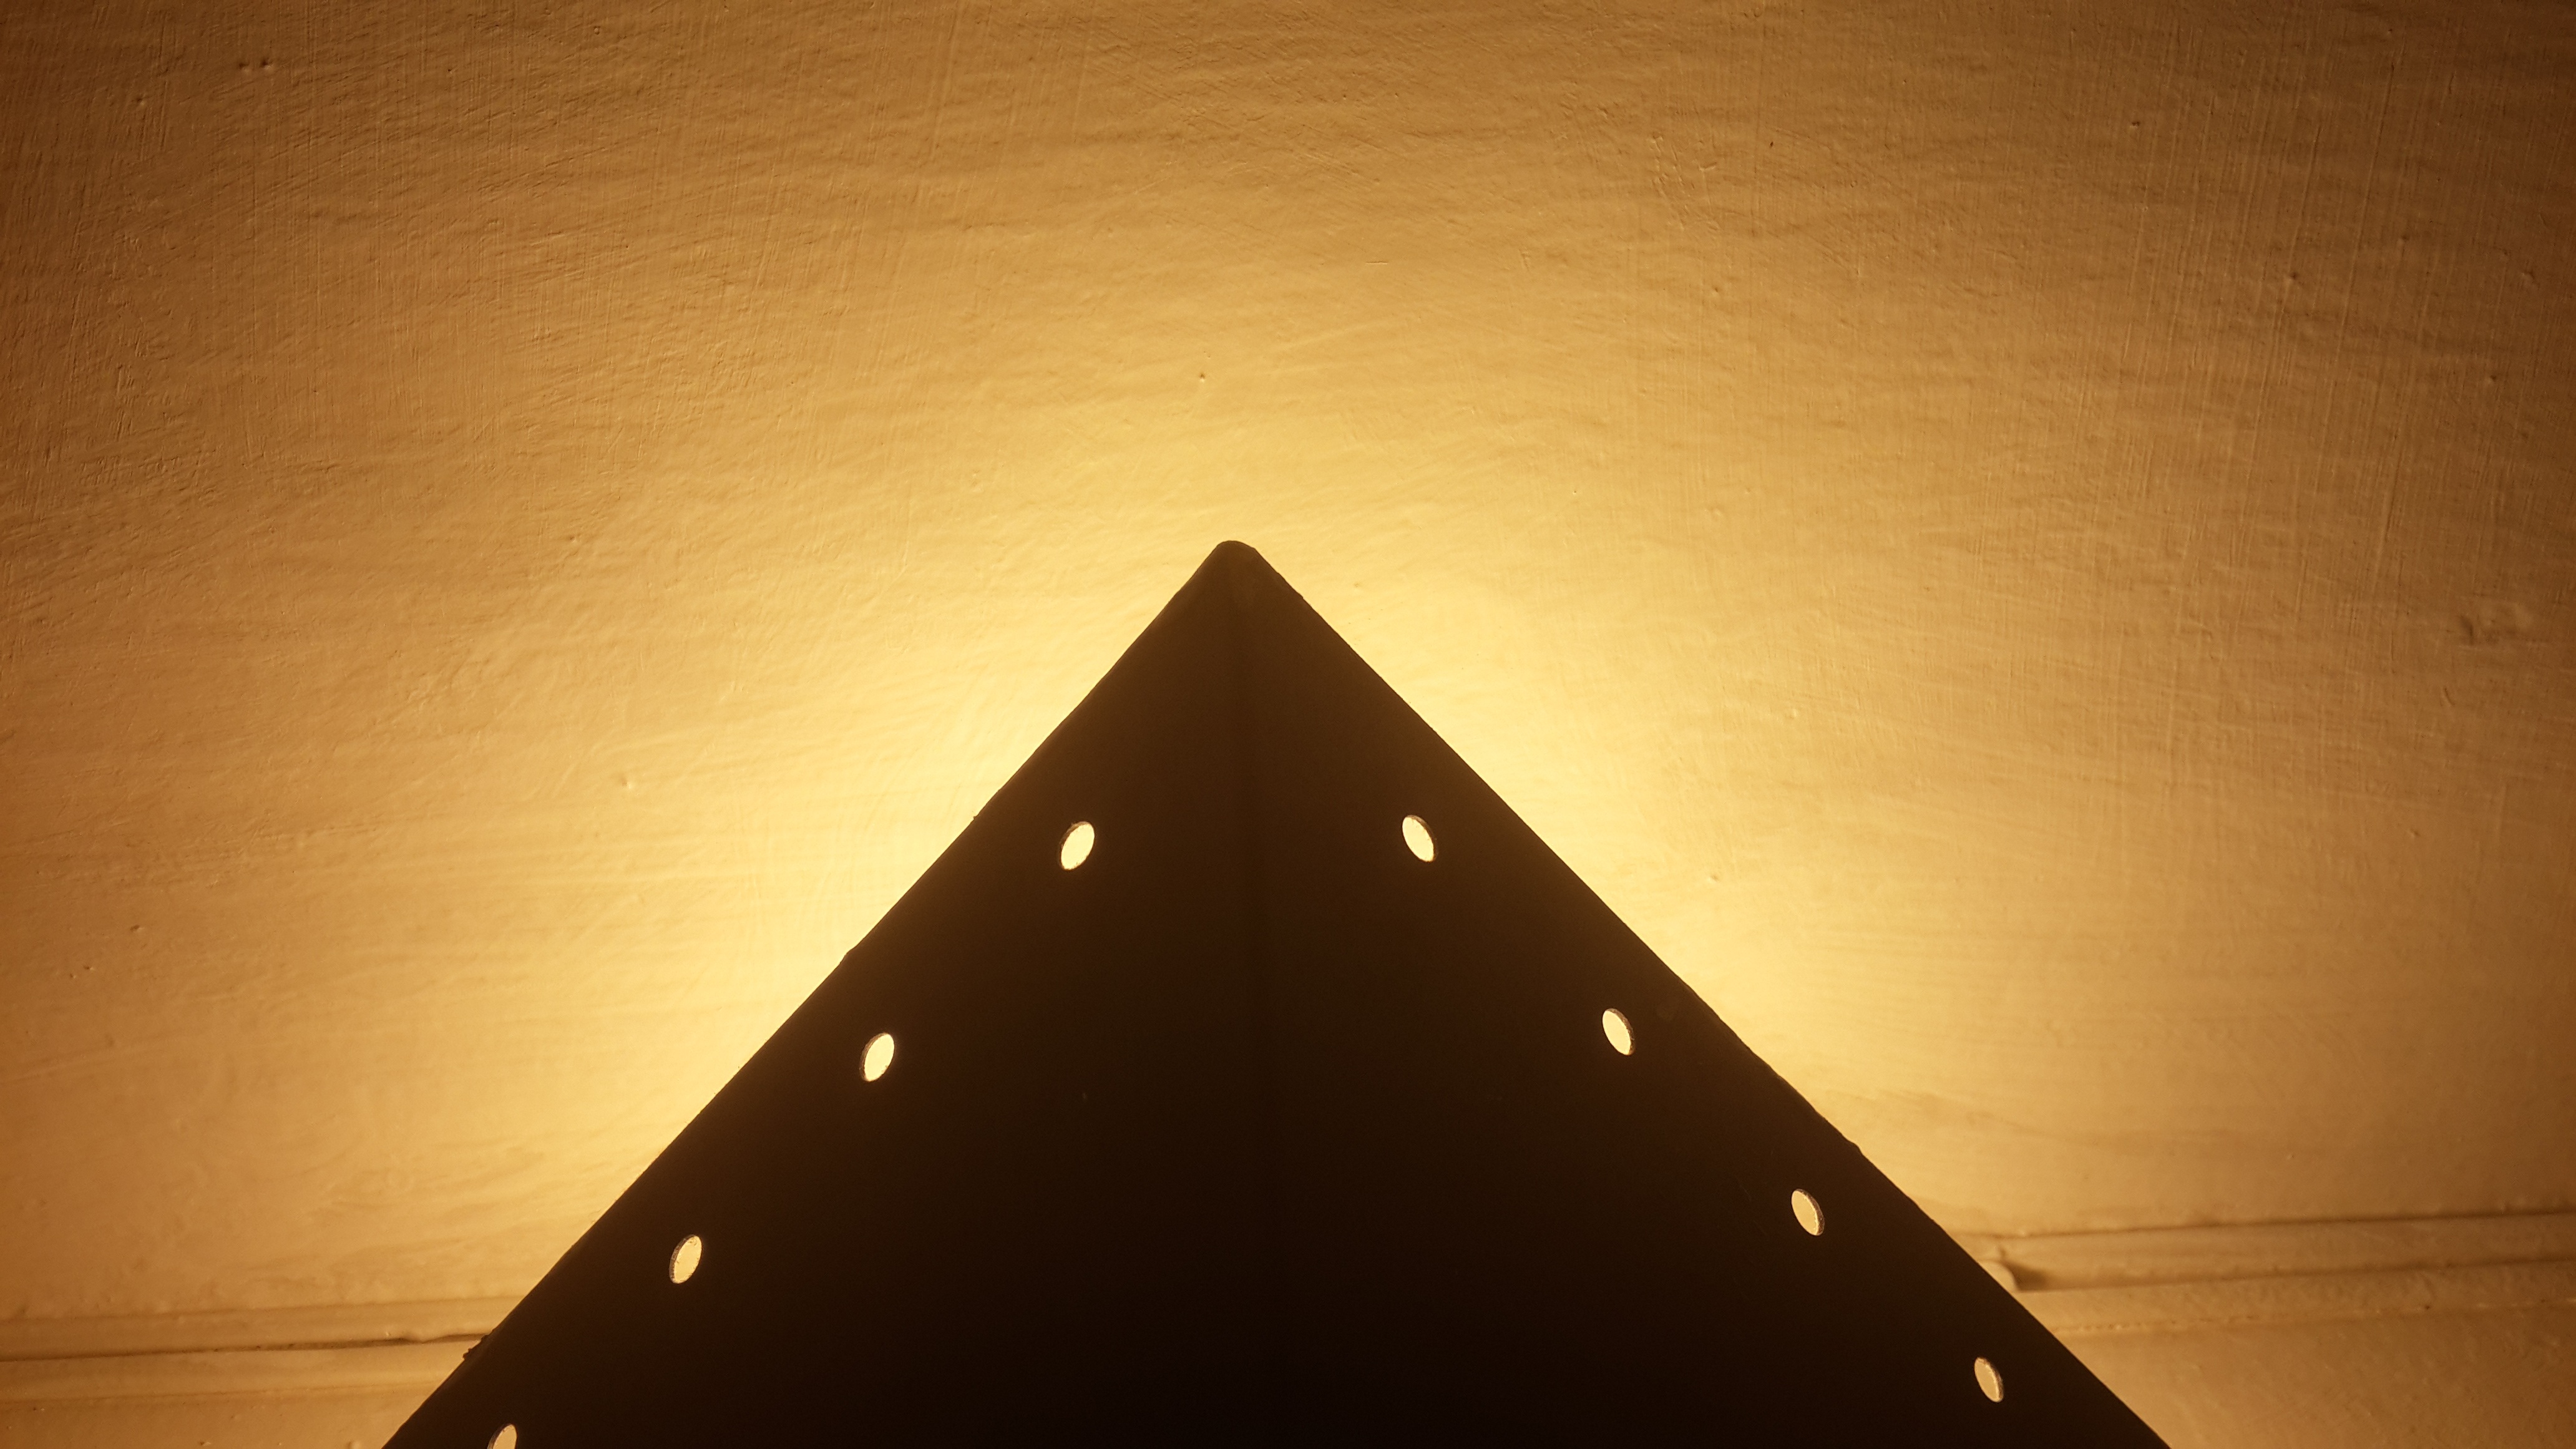
light, sun, night, sunlight, star, interior, home, monument, evening, line, reflection, pyramid, darkness, lamp, room, lighting, decor, living, luxury, design, temple, triangle, symmetry, shape, astronomical object